L. A. Park

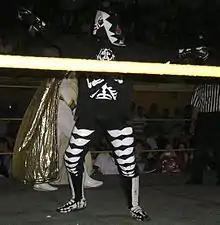
L.A. Park in the ring during a show in Cuernavaca

On October 31, 2014, during CMLL's "Dia de los Muerte" Super Viernes show L.A. Park returned to CMLL, accompanied by his son. He interrupted a fight between Diamante Azul and Thunder as he walked to the ring, then issued an open challenge to any CMLL wrestler. At the time no one took the challenge. The following week it was announced that Park was not joining CMLL, but was only there to promote a partnership between CMLL and the new independent "Liga Elite" promotion.